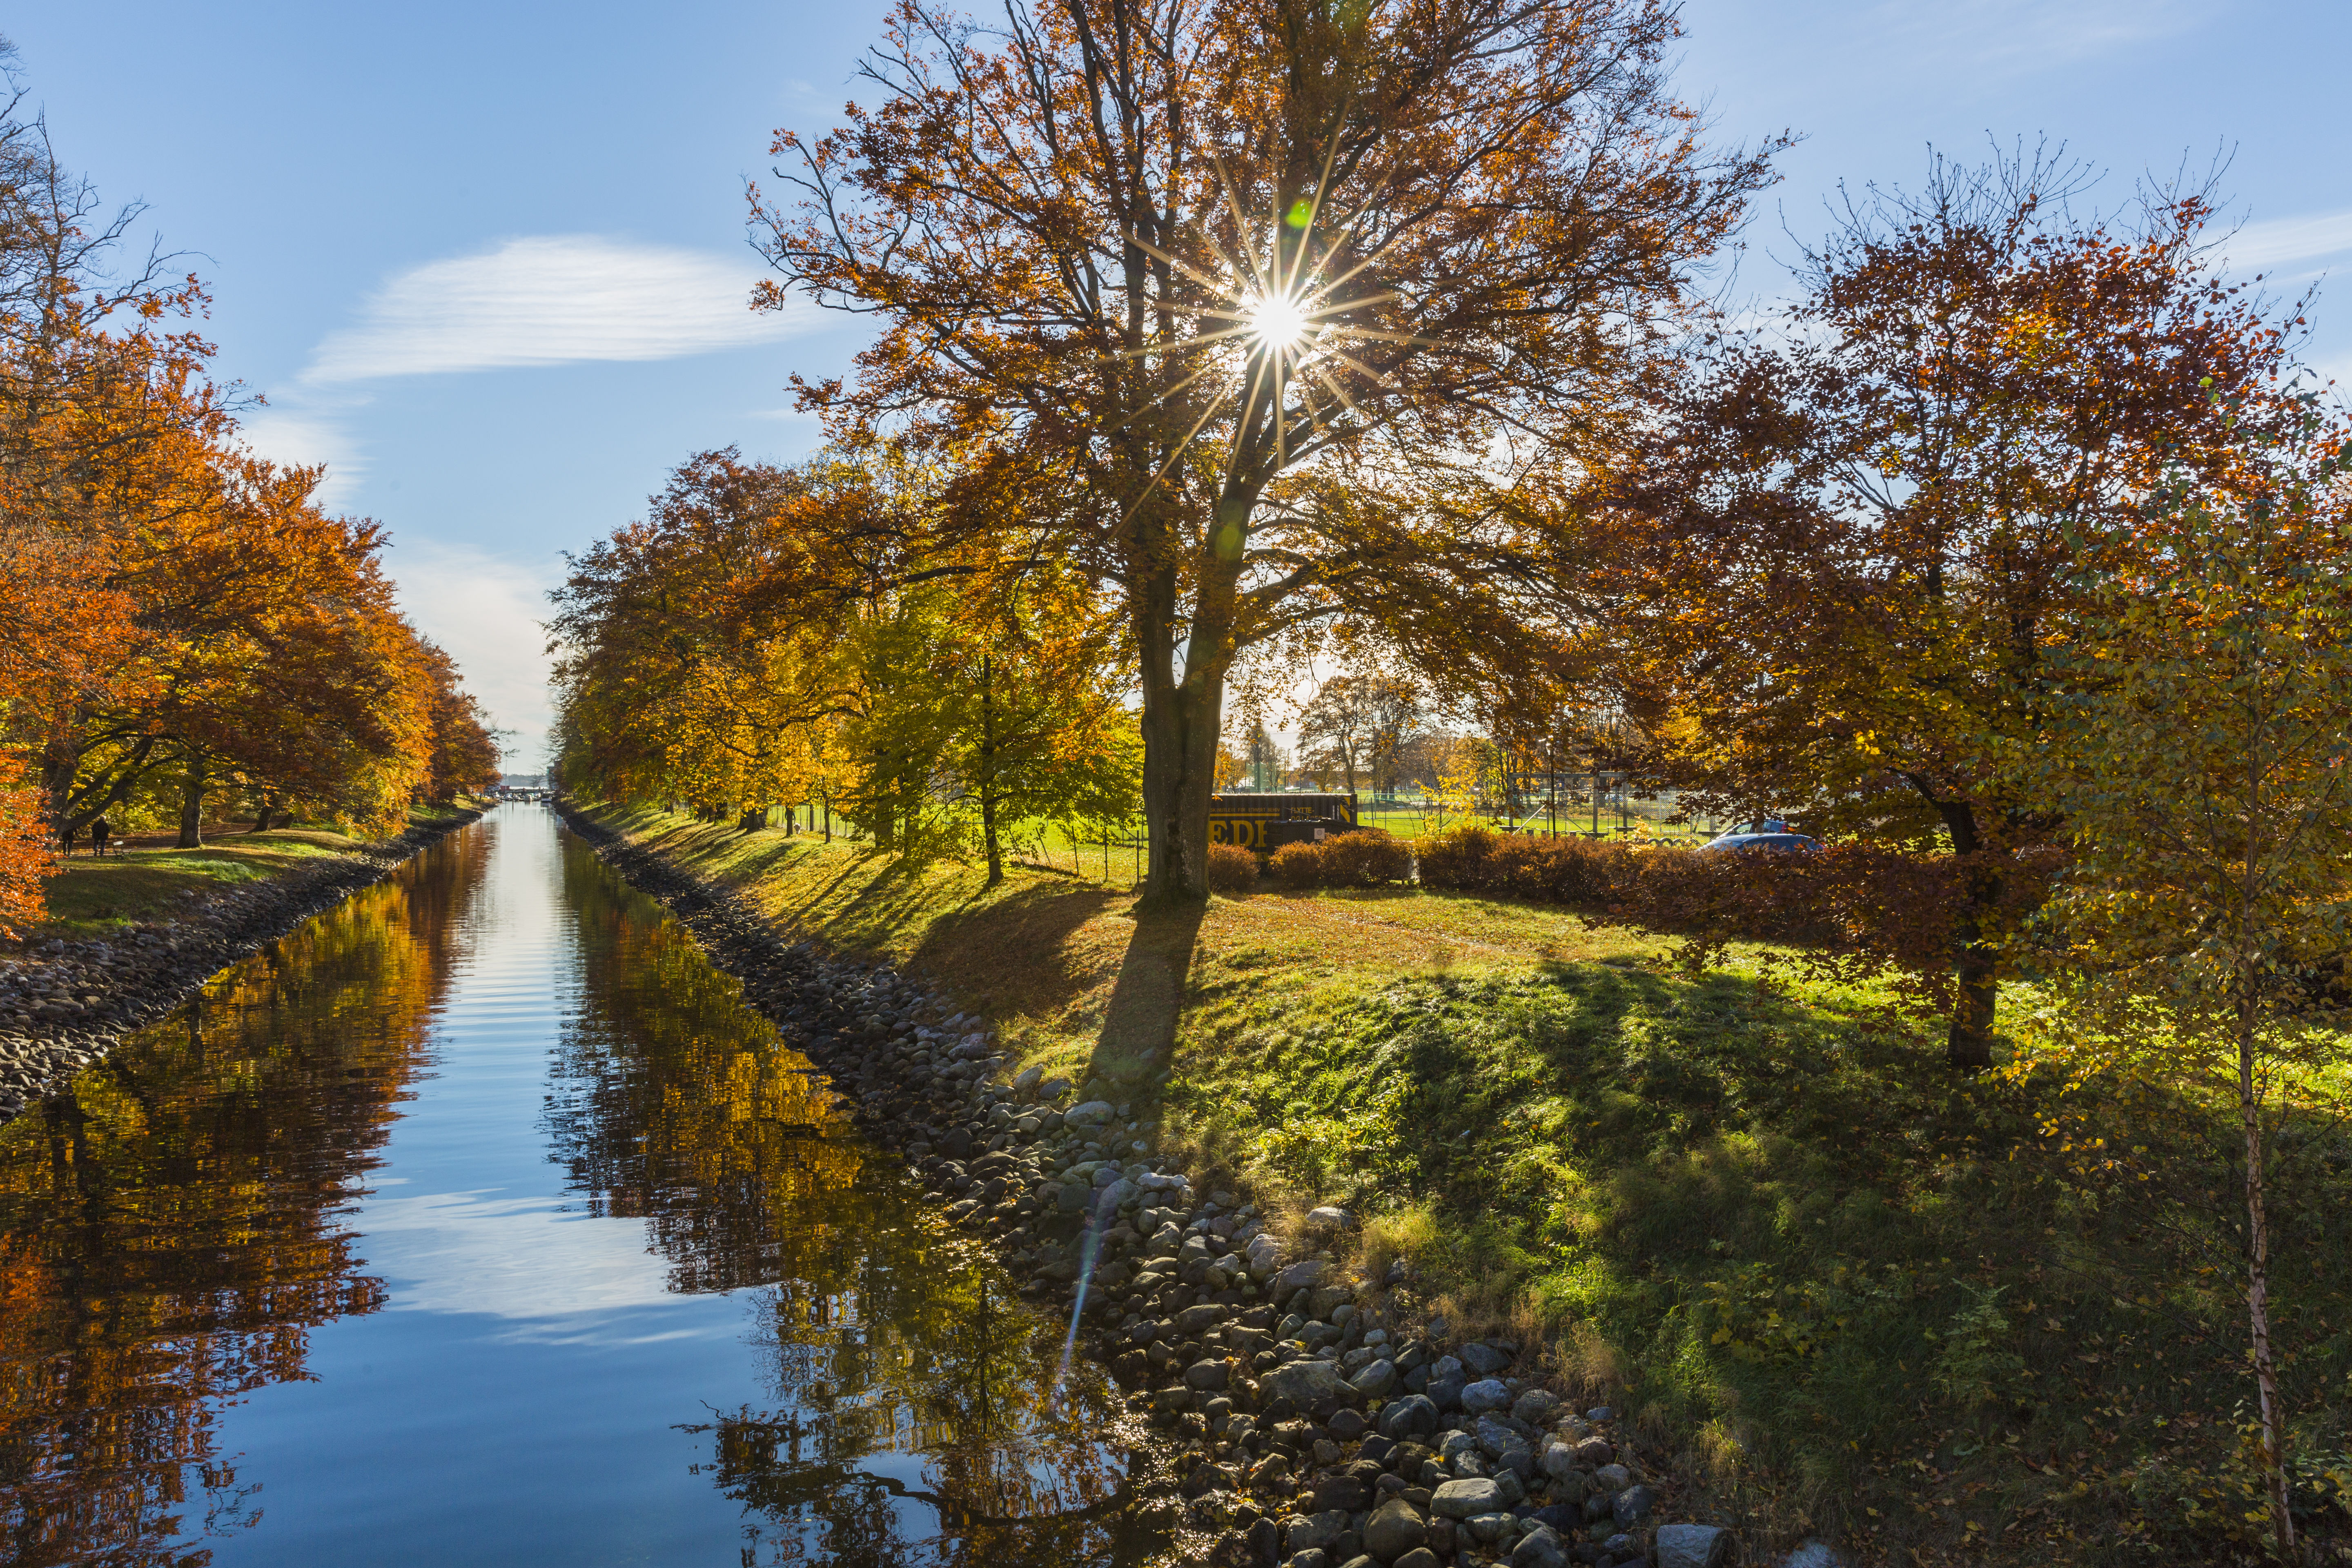
landscape, tree, water, nature, sunlight, morning, leaf, flower, lake, river, canal, pond, reflection, scenic, autumn, park, season, waterway, trees, rocks, outdoors, branches, woodland, sun glare, woody plant